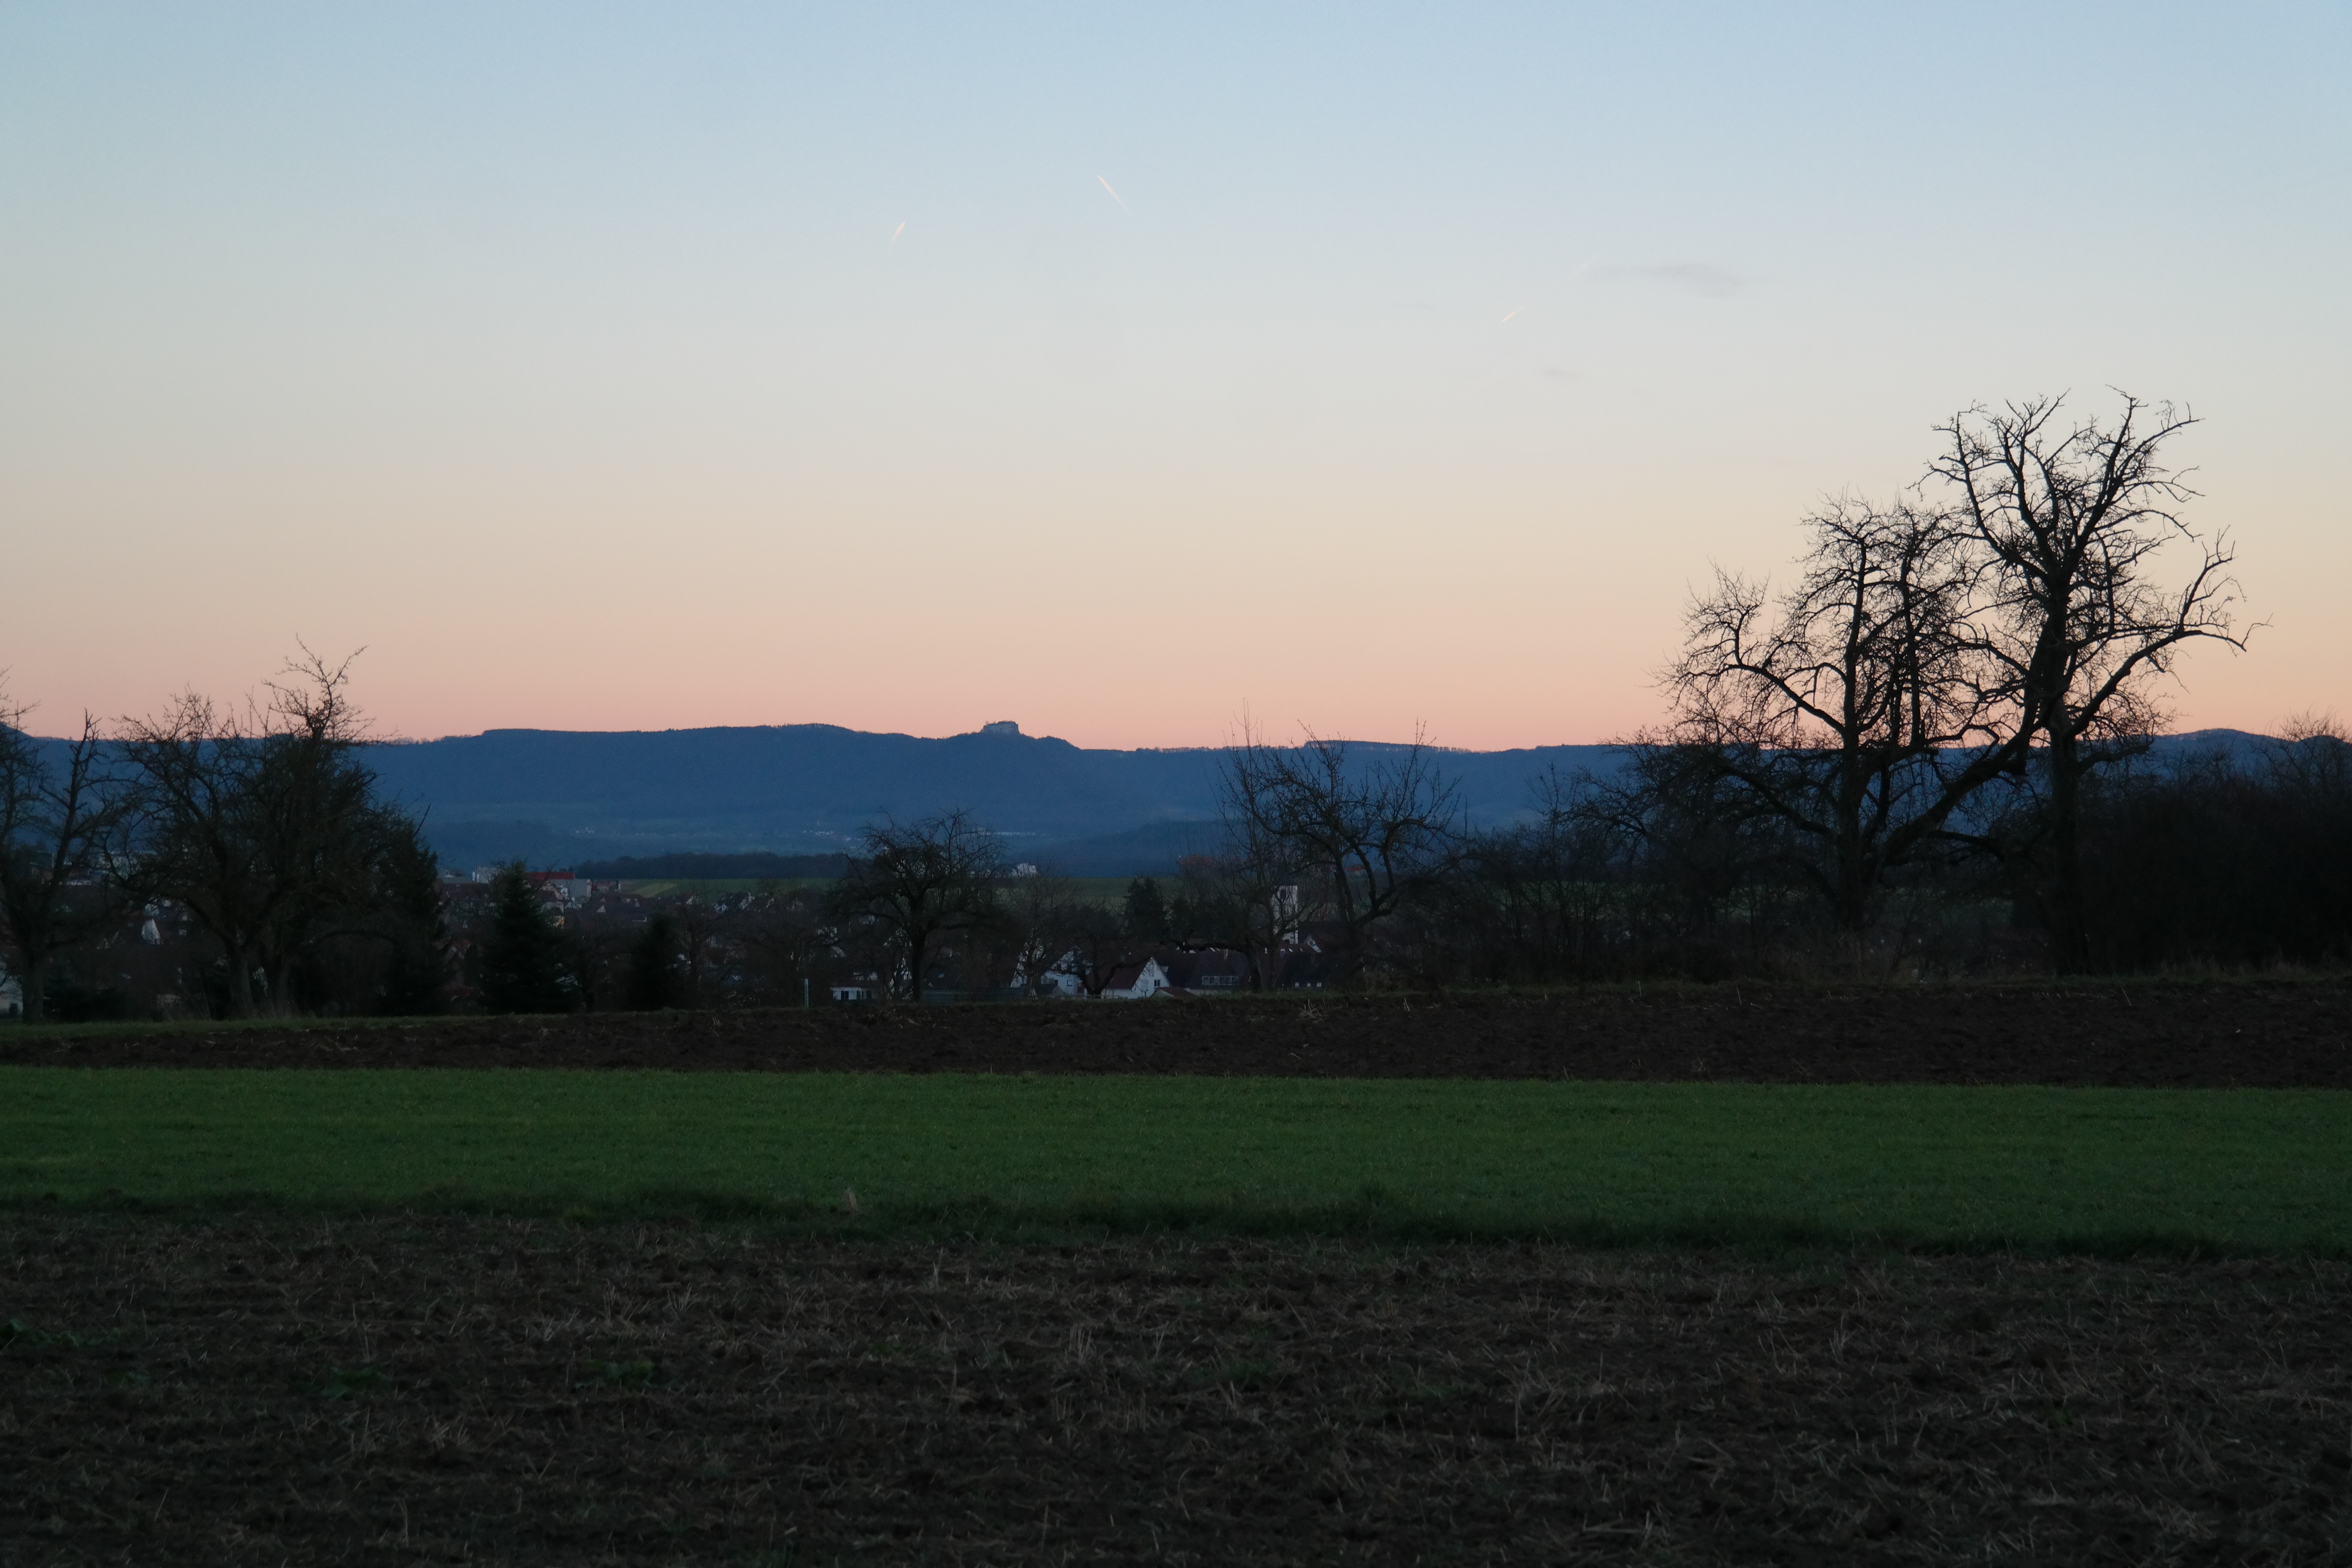
landscape, tree, nature, grass, horizon, cloud, plant, sky, sunrise, sunset, field, farm, sunlight, morning, hill, dawn, dusk, evening, twilight, plain, orchards, abendstimmung, rural area, swabian alb, alb edge, atmospheric phenomenon, woody plant, alb mountains, burg hohenneuffen, hohenneuffen